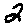
Label: 2